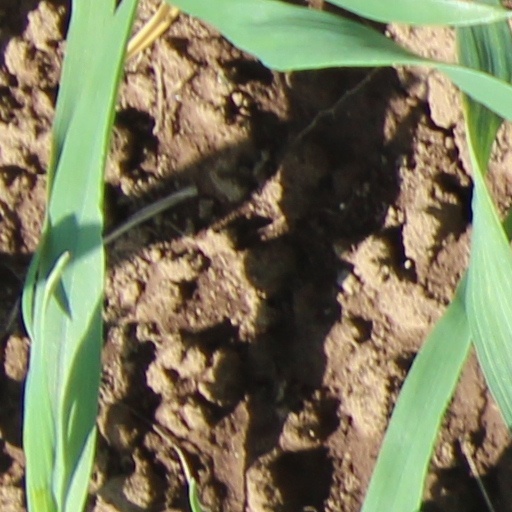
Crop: wheat